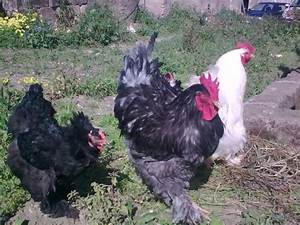
Label: gallina